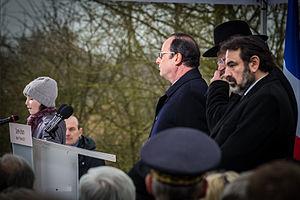
Le cimetière juif de Sarre-Union, dans le Bas-Rhin, a été profané, jeudi 12 février 2015 après-midi, et 250 tombes ont été dégradées. La découverte de ces faits par une villageoise ne date que de dimanche 15 février 2015, vers 17 heures. Une cérémonie de recueillement s'est déroulée le 17 février 2015, dans ce cimetière, en présence de nombreuses personnalités, et notamment du président de la République, François Hollande, de René Gutman, Grand-rabbin du Bas-Rhin et de Strasbourg, et de Joël Mergui, président du Consistoire central israélite de France, qui ont pris la parole. Selon L'Obs, « C'est la profanation la plus importante commise dans un cimetière juif en France depuis près de 25 ans » et, d'après Le Monde, c'est « un acte d'une ampleur inédite depuis 1992 ».